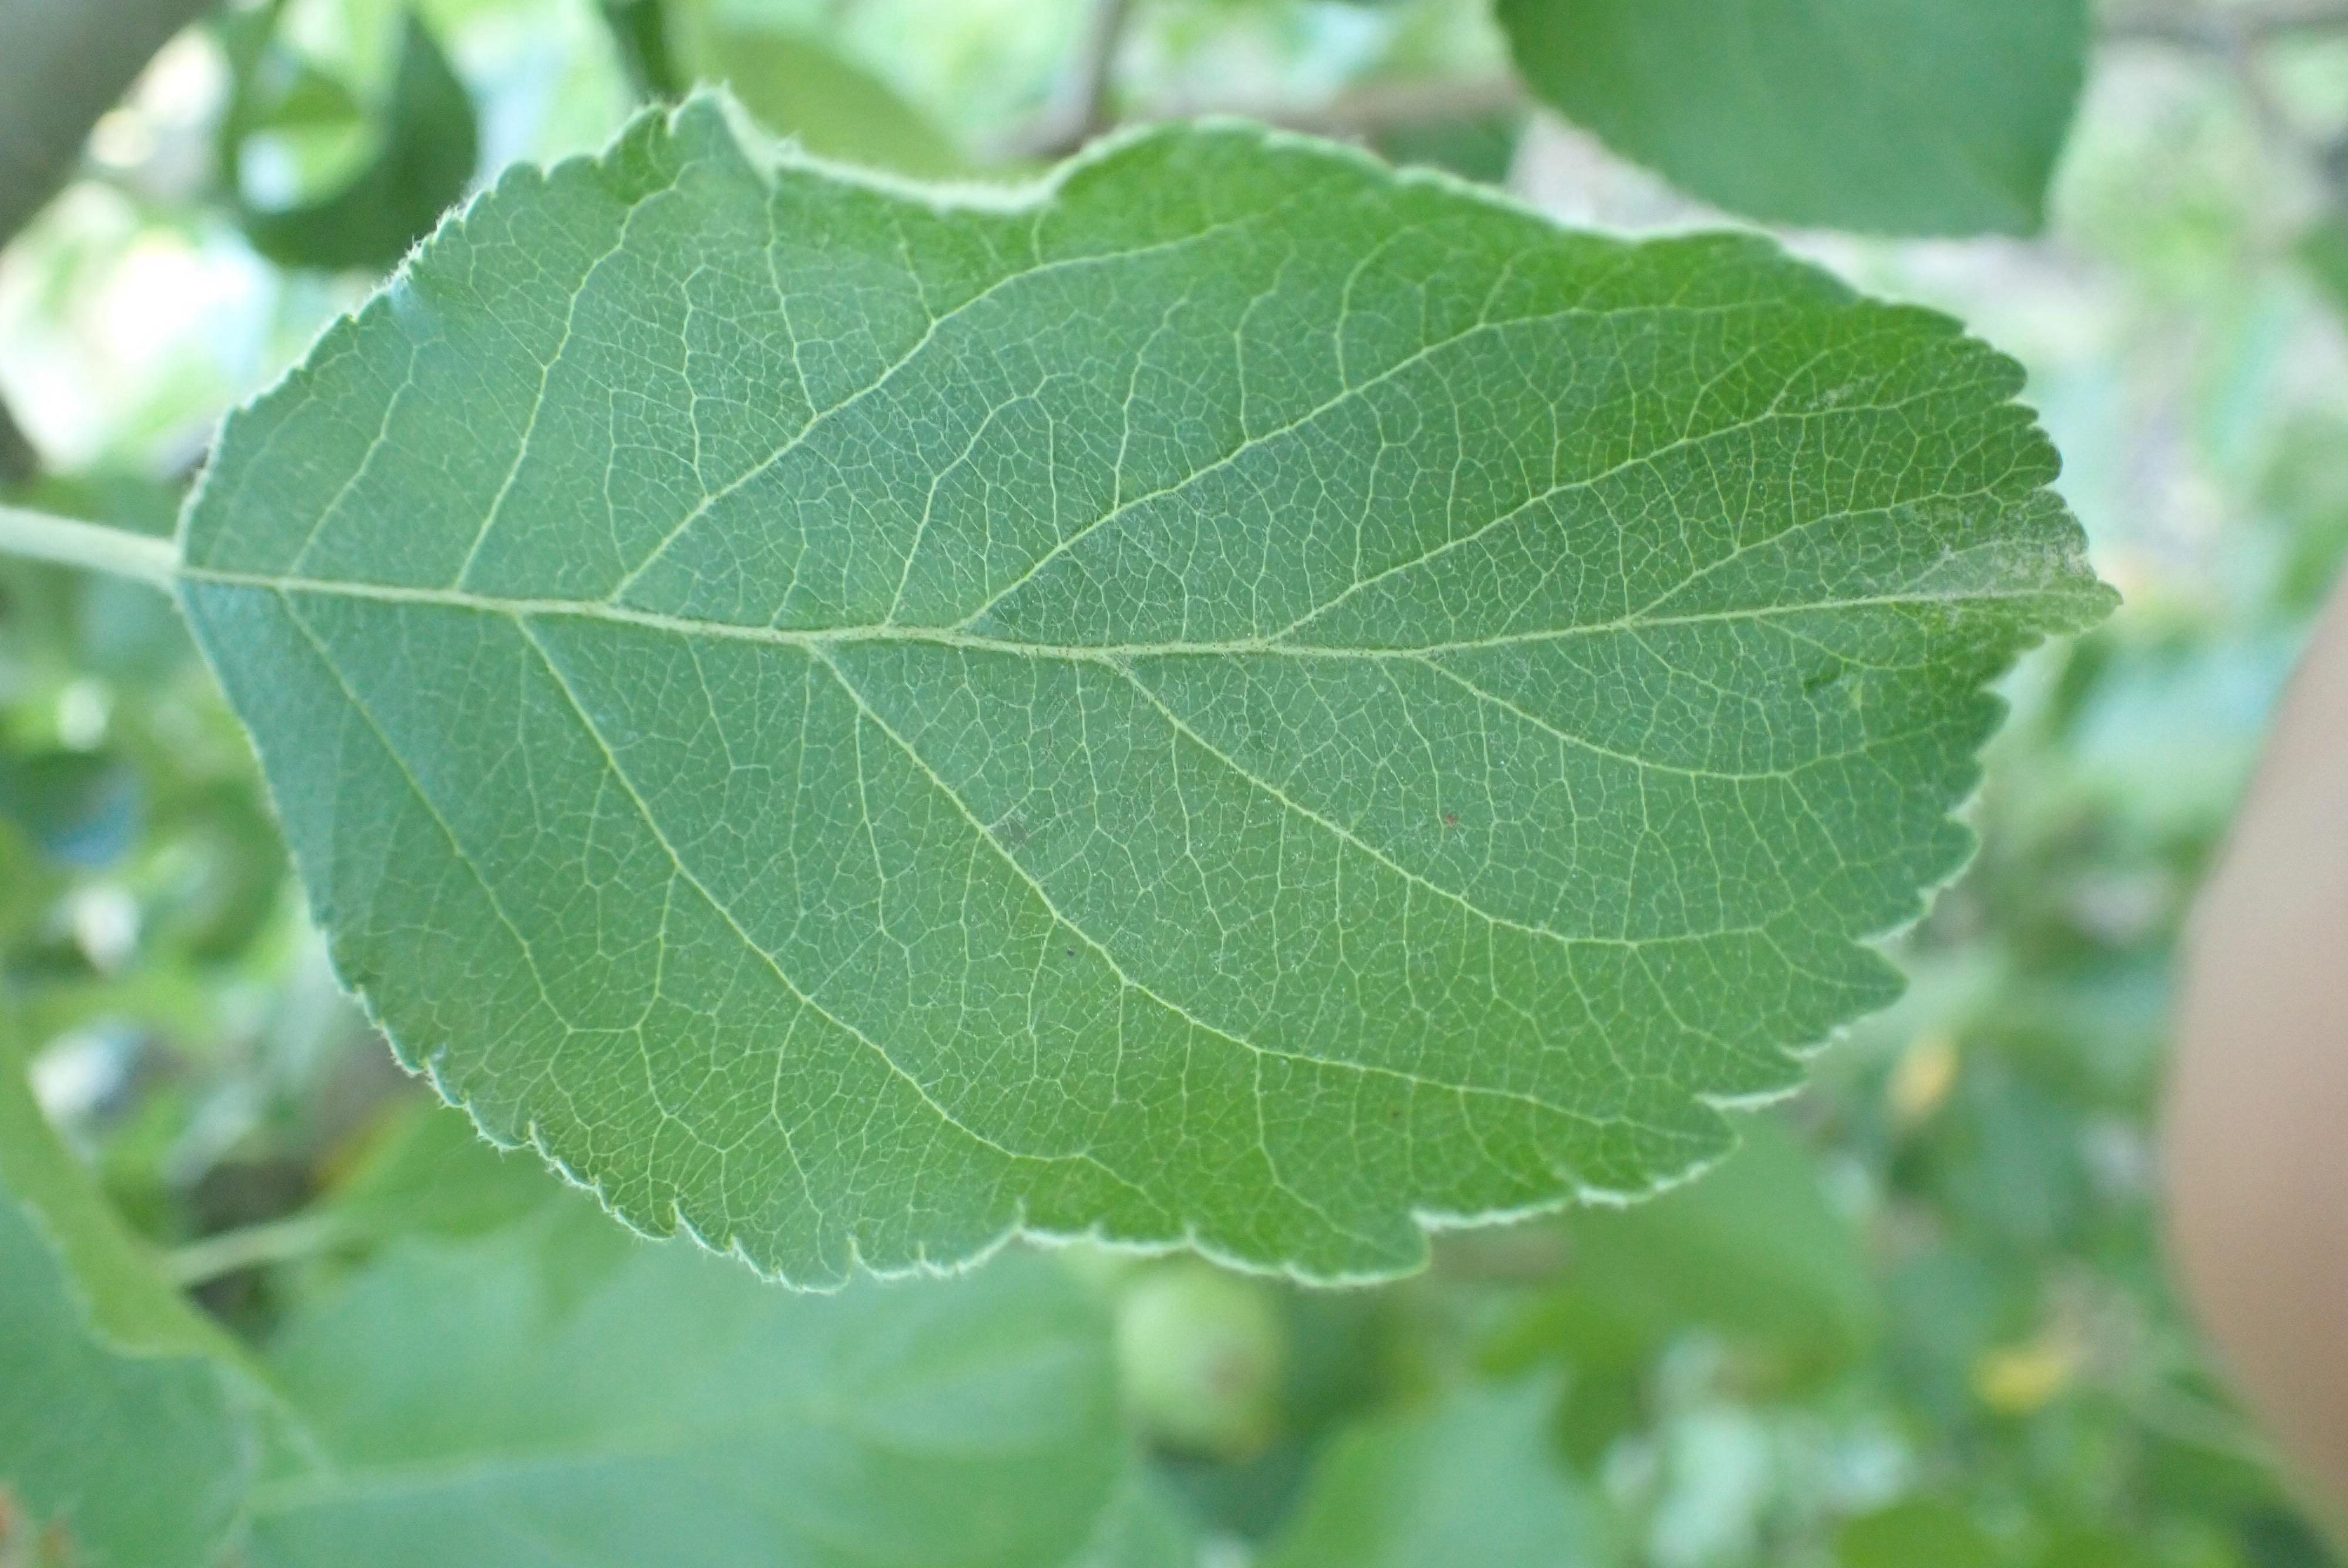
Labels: healthy